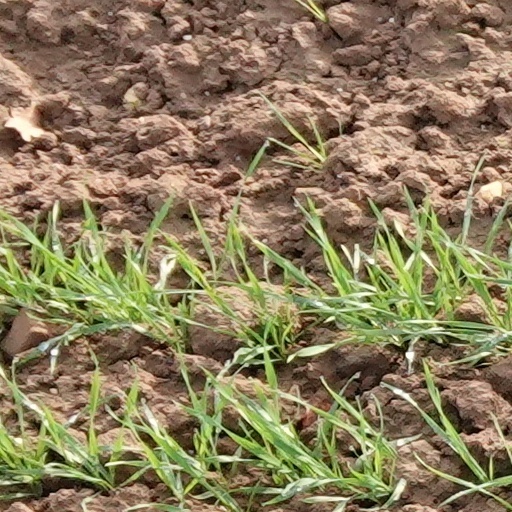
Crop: wheat